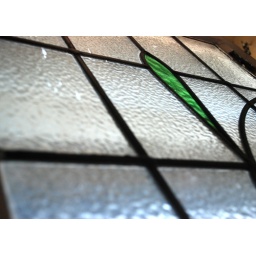
window in my kitchen